Jean-François de Galaup, comte de Lapérouse

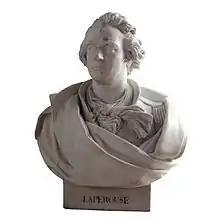
Posthumous bust of Lapérouse in 1828, by François Rude

The expedition continued to Australia, arriving off Botany Bay on 24 January 1788. There Lapérouse encountered a British convoy (known later as the "First Fleet") led by Captain Arthur Phillip RN, who was to establish the penal colony of New South Wales. While it had been intended that the colony would be located at Botany Bay, Phillip had quickly decided that the site was unsuitable and the colony would instead be established at Sydney Cove in Port Jackson. High winds—which had hindered Lapérouse's ships in entering Botany Bay—delayed the relocation until 26 January (later commemorated as Australia Day).